2010 Nebraska Cornhuskers football team

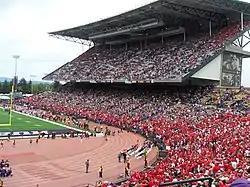
Early in the 4th quarter as Husker fans stay until the end of the game

Washington received the ball to start the game but gave up an interception four plays later, just 1:35 into the game. Shortly thereafter Nebraska scored a touchdown and never gave up the lead for the rest of the game. The Cornhuskers finished the day with 533 all-purpose yards, more than double Washington's totals in each category. This included three Nebraska players totaling over 100 yards of rushing, an accomplishment not met since 2001 and only the fourth time ever in program history. It was also the first time Washington had ever allowed three opponent players to exceed 100 rushing yards. The Cornhusker offense managed over 13 yards per pass attempt and over 7 yards per rush attempt, while the 56 total Nebraska points was the most points ever scored by a non-conference opponent in Husky Stadium's 90-year history, also tying the most points ever scored there by a Washington conference opponent. An 80-yard touchdown run in the 3rd quarter by Nebraska QB Taylor Martinez was the longest TD run by a freshman QB, and the second-longest run by any Nebraska QB, in program history. The Blackshirts coverage prevented the Huskies from ever getting consistent momentum, and Locker ended the day only 4 of 20 in the air for 70 yards and two interceptions, one of which was returned for a Nebraska TD by junior CB Alfonzo Dennard. Washington did manage to end Nebraska's 10-game streak of holding opponents to 20 points. Nebraska took over the series by moving to 4–3–1 against Washington all time.